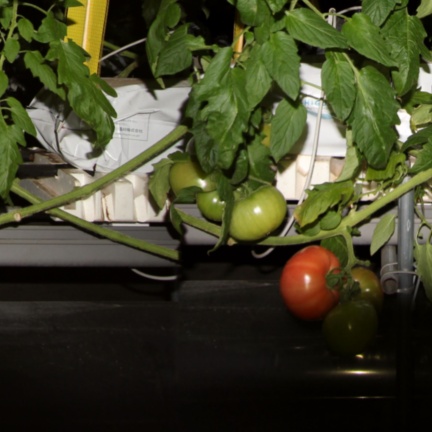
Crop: tomato